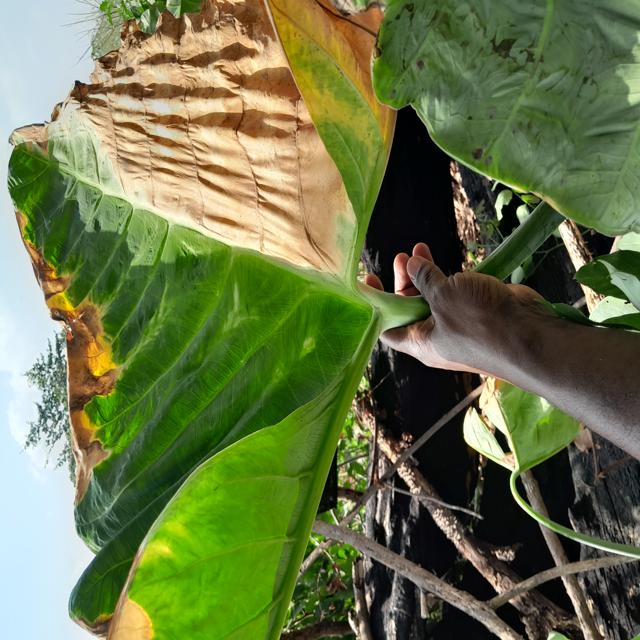
Label: Mid_Blight